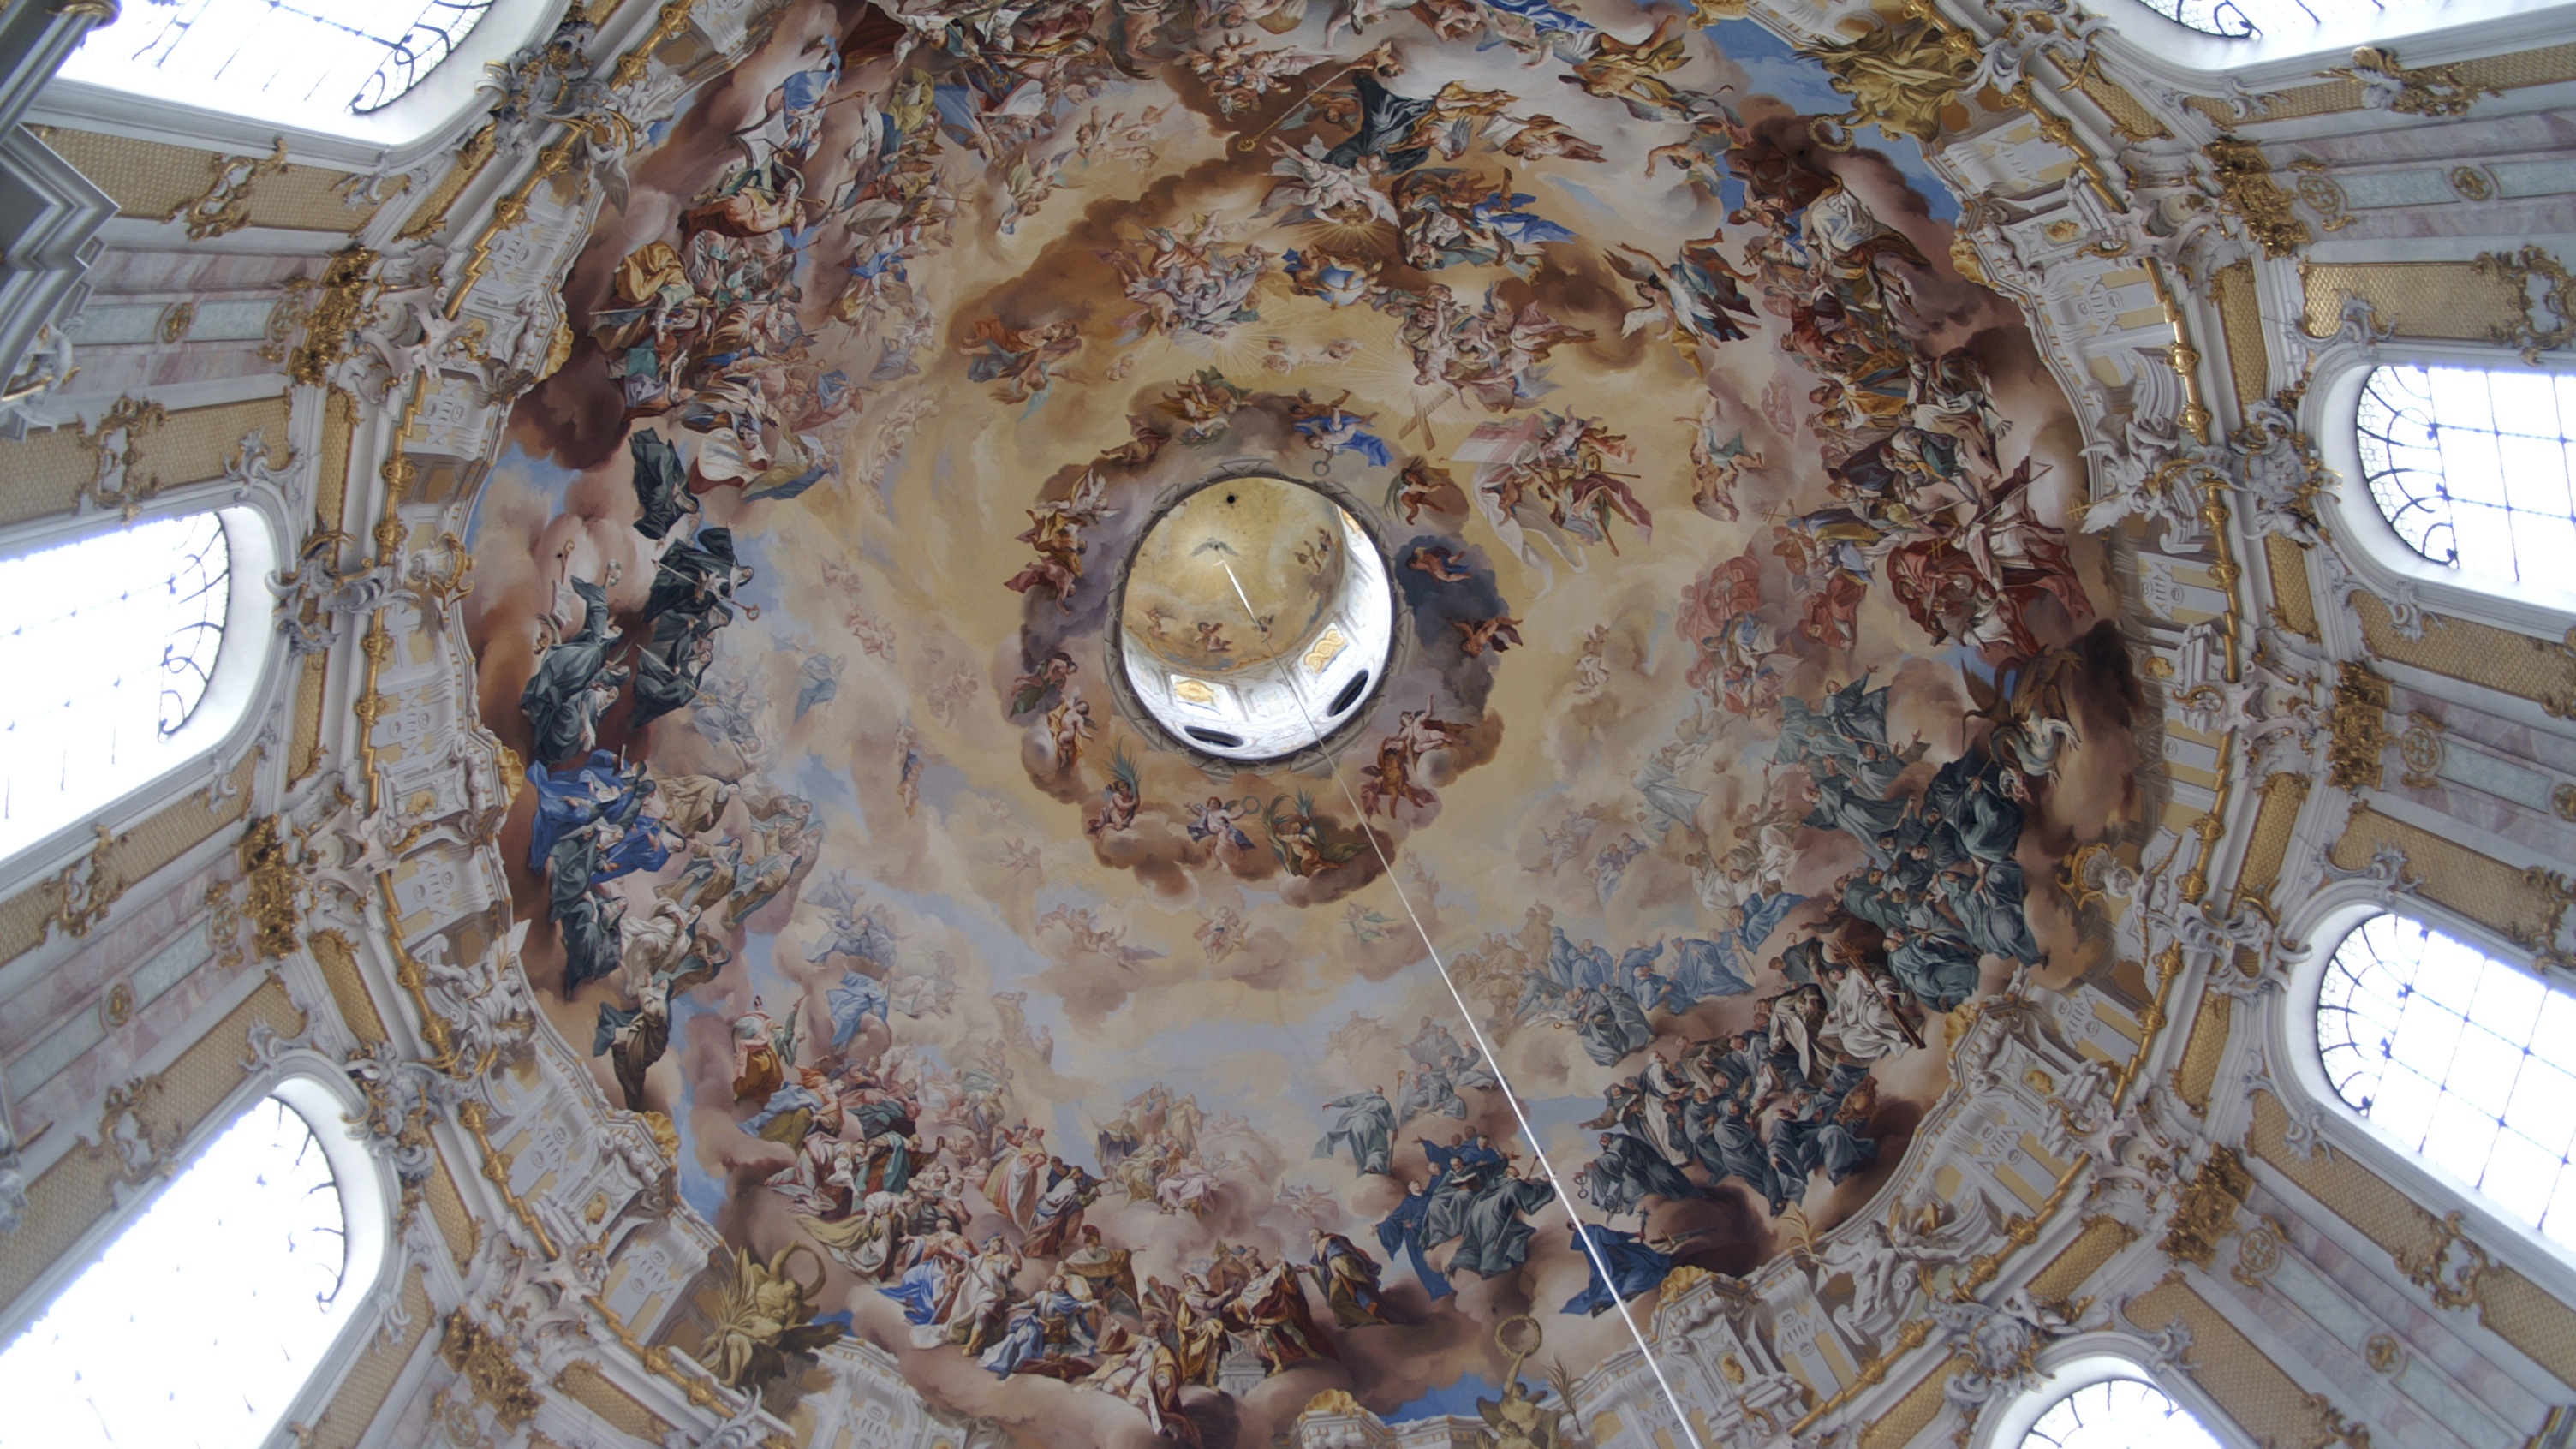
architecture, ceiling, church, monastery, bavaria, vault, fresco, dome, baroque, ettal, ancient history